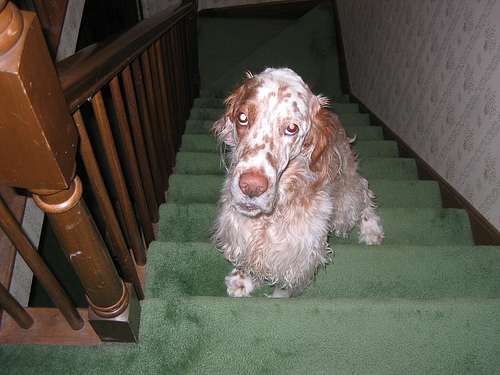
Breed: english_setter